Prison Without Bars

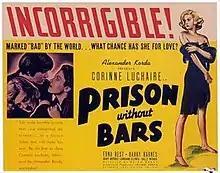

Prison Without Bars is a 1938 British black-and-white crime film directed by Brian Desmond Hurst and starring Corinne Luchaire, Edna Best and Barry K. Barnes. It is set in a girl's reform school, and was based on a play by Gina Kaus, previously filmed in France as "Prison sans Barreaux" (1938). Corinne Luchaire starred in both versions.